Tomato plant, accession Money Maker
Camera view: horizontal (90 deg, fisheye); turntable rotation: 30 degrees
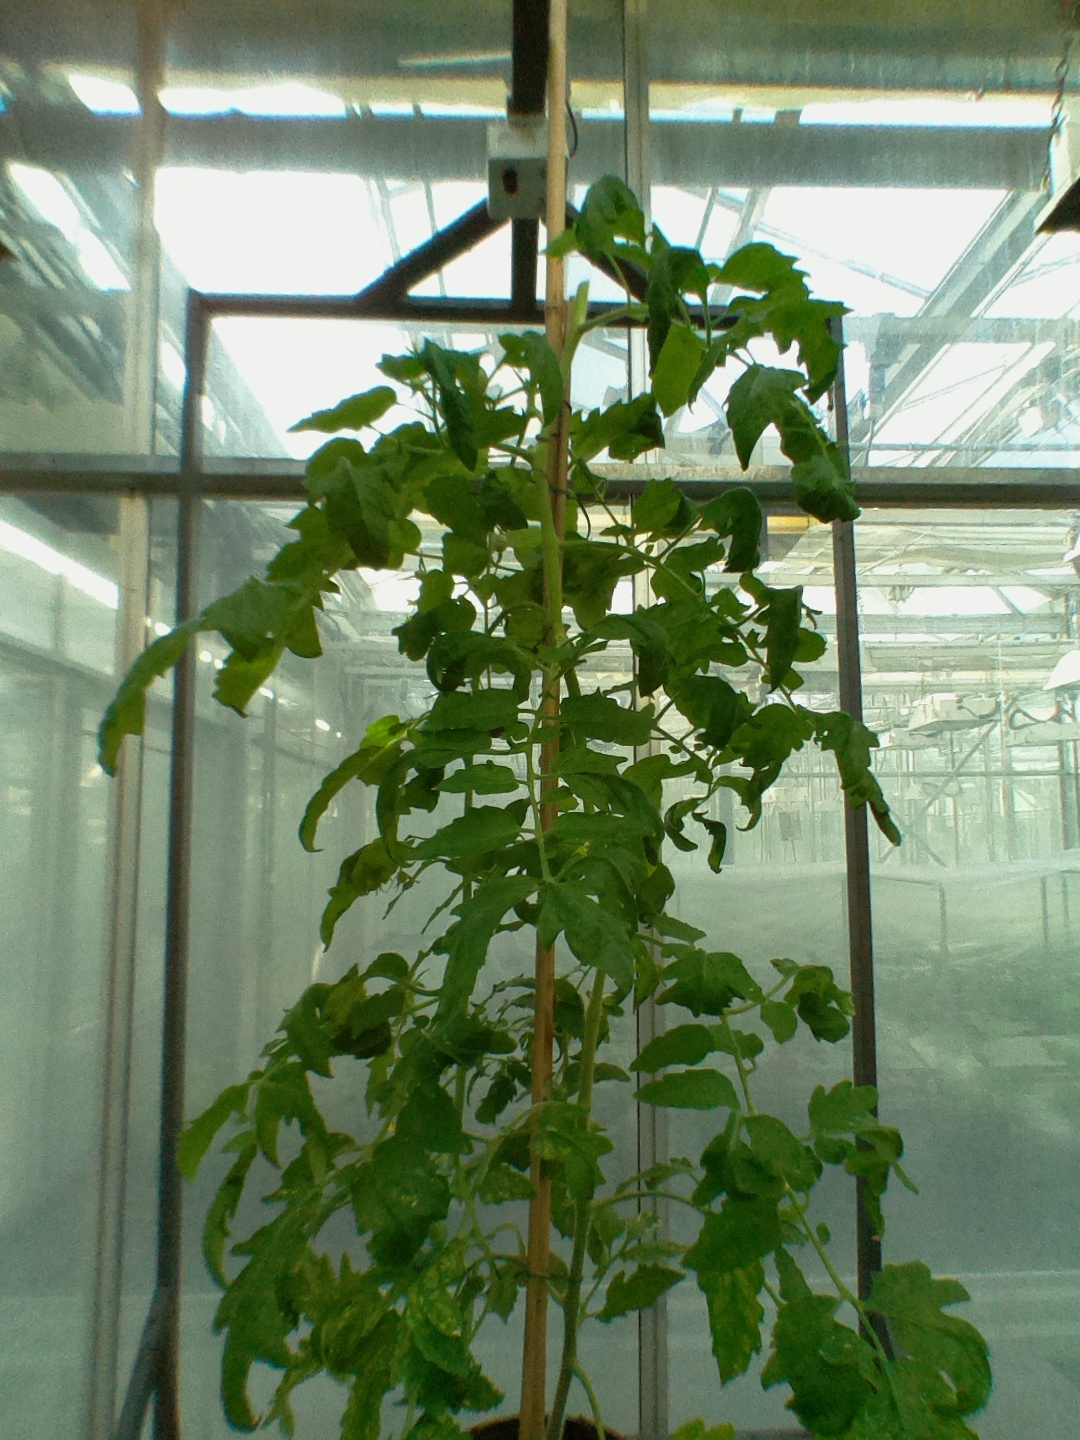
BBCH growth stage 71: 10%-20% of final fruit size